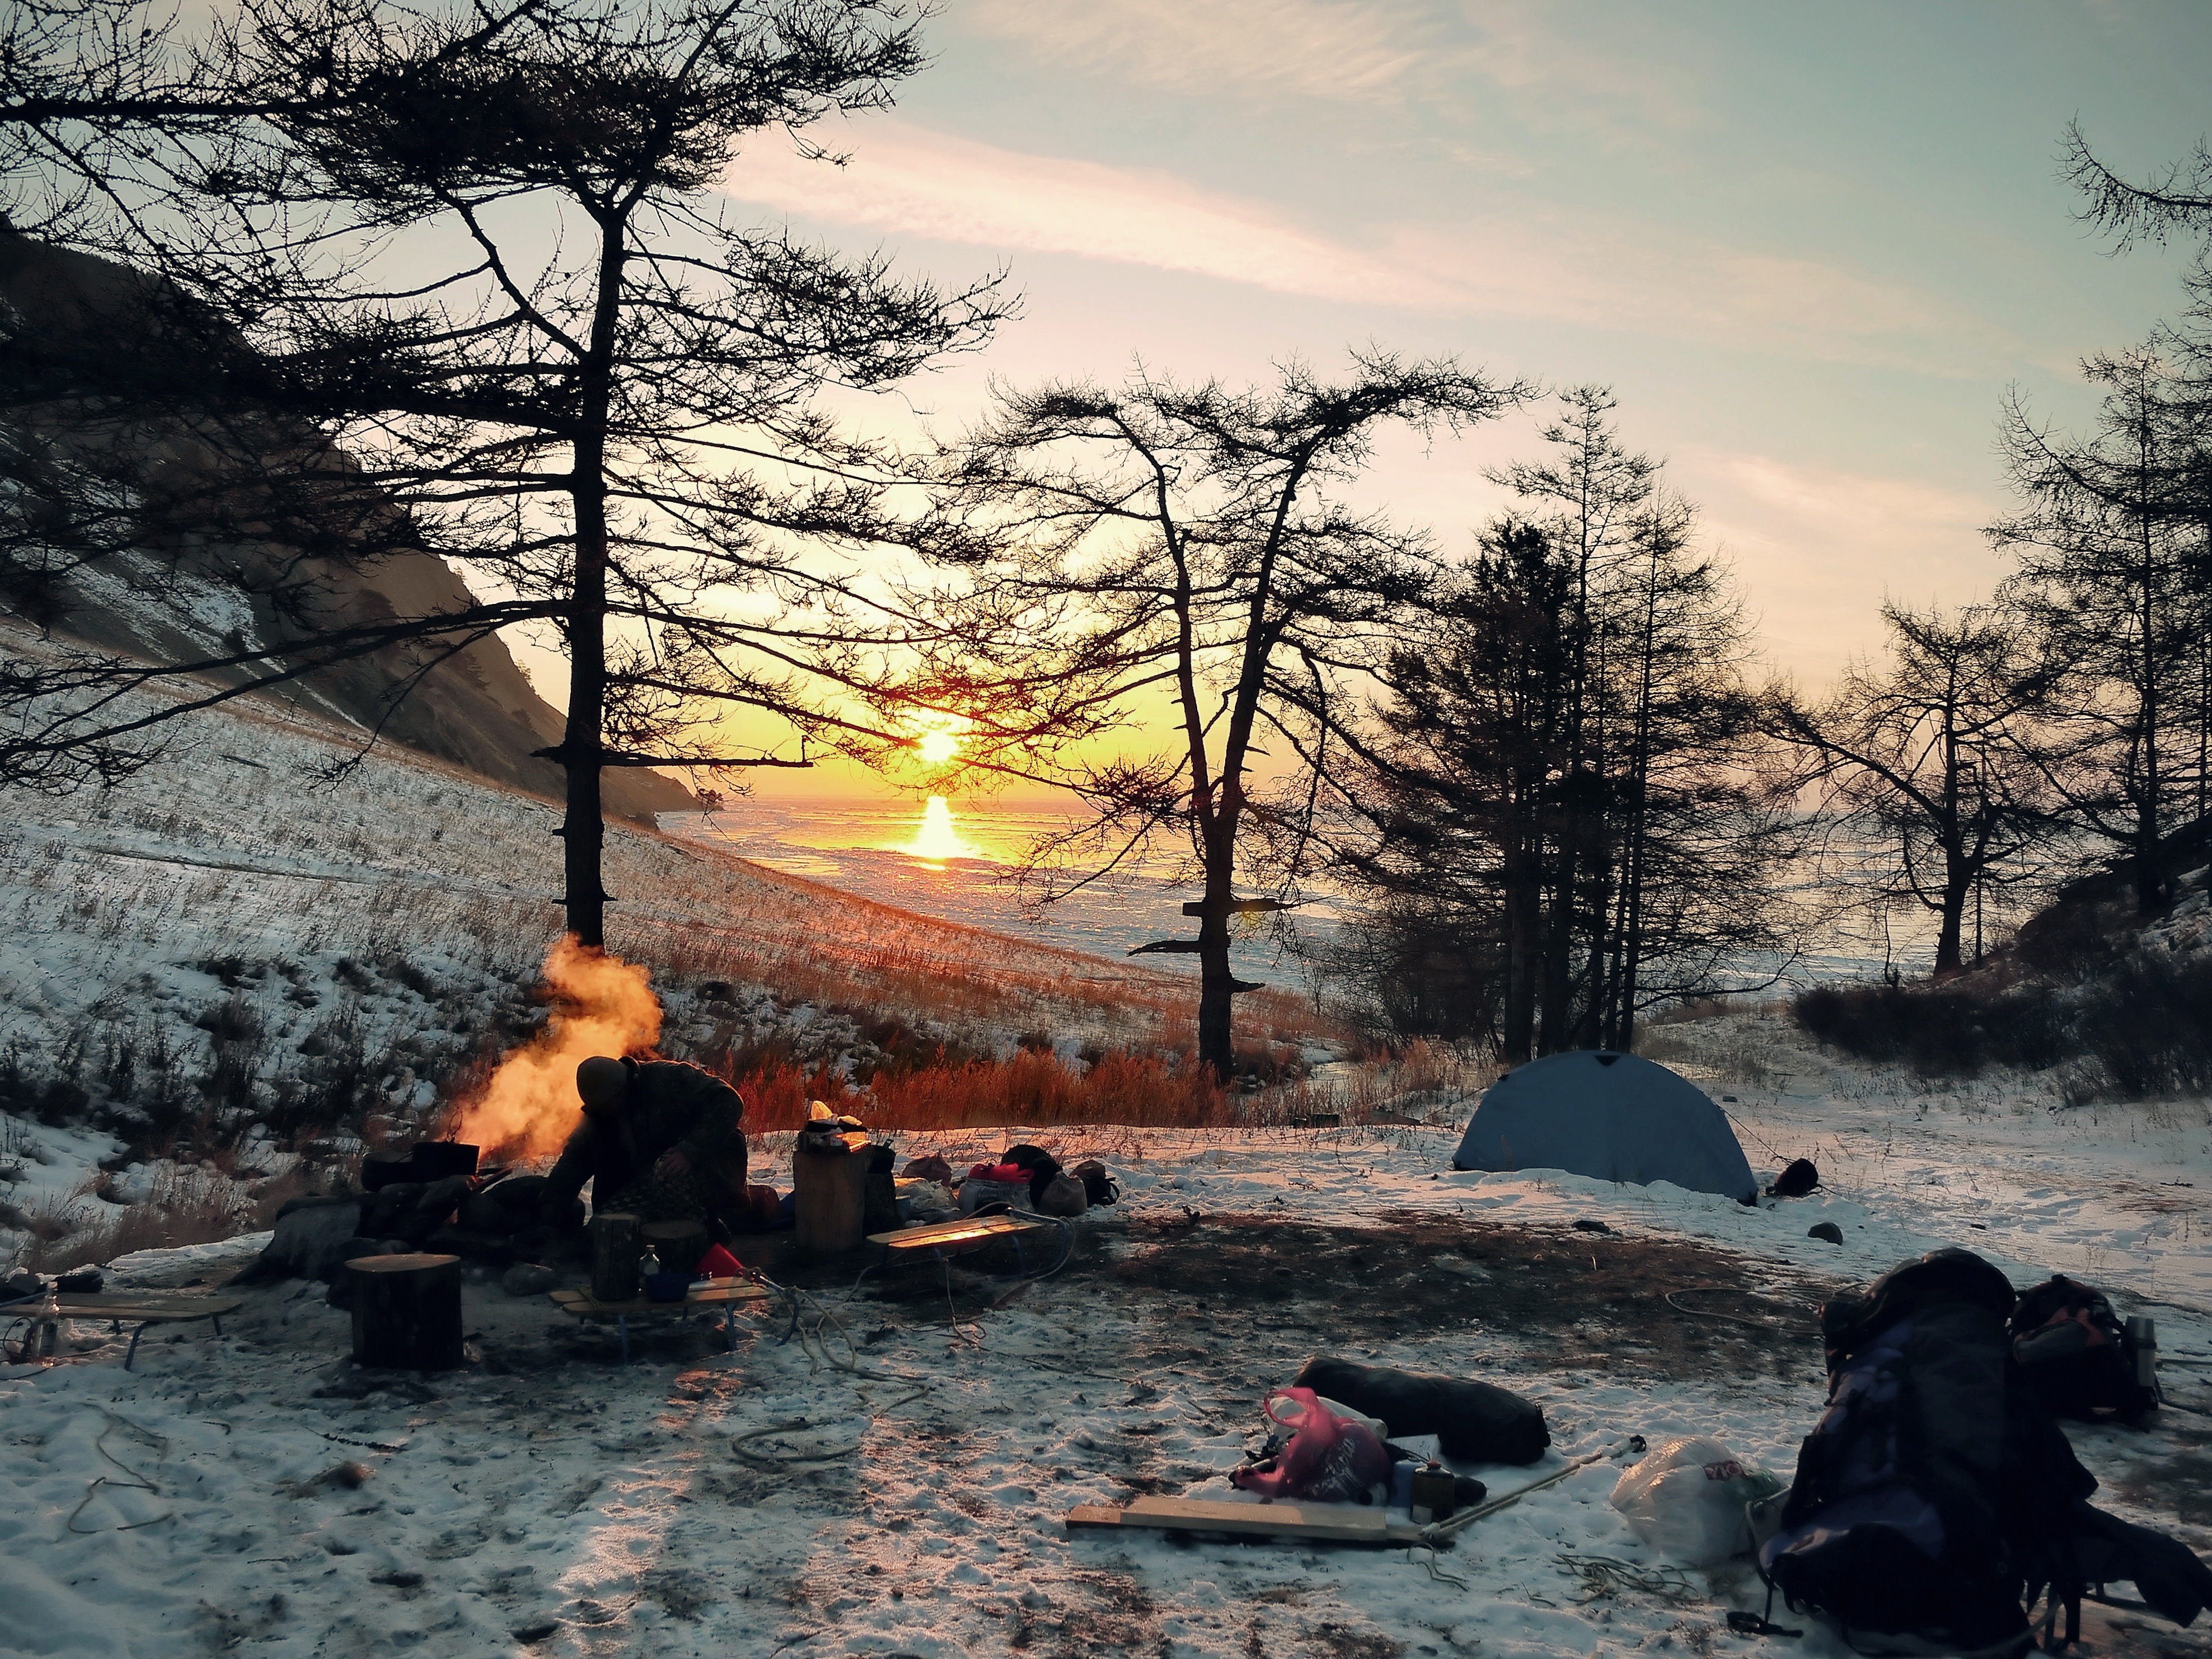
wintry, camping, adventure, outdoor, camp, leisure, stock, make fire, campfire, fireplace, wilderness, bushcraft, camping holidays, fire, tent holidays, tent camp, start fire, kindle, accommodation, out, hiking, survival art, nature, tent, cook, baikal, russia, siberia